Eshtemoa

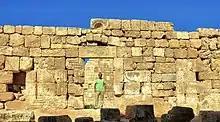
Eshtemoa synagogue, an ancient Jewish synagogue found a as-Samu' and dated to the 4th–5th century CE

In 1971, five pottery jars dated to the 9th-8th centuries BCE were found in as-Samu', bearing inscriptions written in the Paleo-Hebrew alphabet. These jars contained one of the largest silver hoards ever found in Israel and the Palestinian Territories.